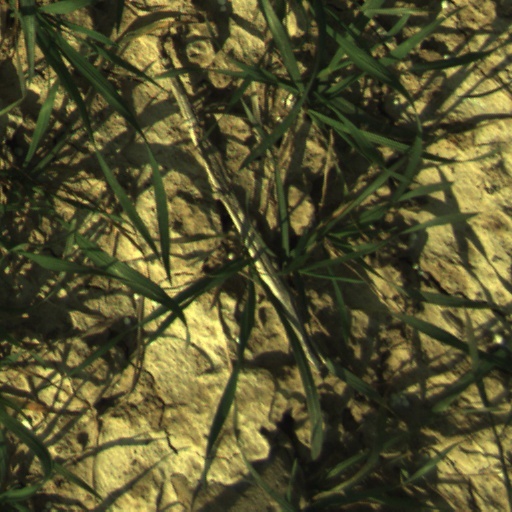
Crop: wheat